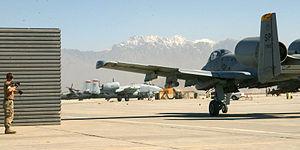
La base aérienne de Bagram est une aéroport située près de l'antique cité de Bagram, au sud-est de Charikar dans la province de Parvan, en Afghanistan. Elle est située dans une vallée orientée nord-sud entouré de montagnes culminant à 5 480 m.
Le 52nd Fighter Wing est une unité de chasse de l'United States Air Forces in Europe basée à Spangdahlem Air Base en Allemagne.